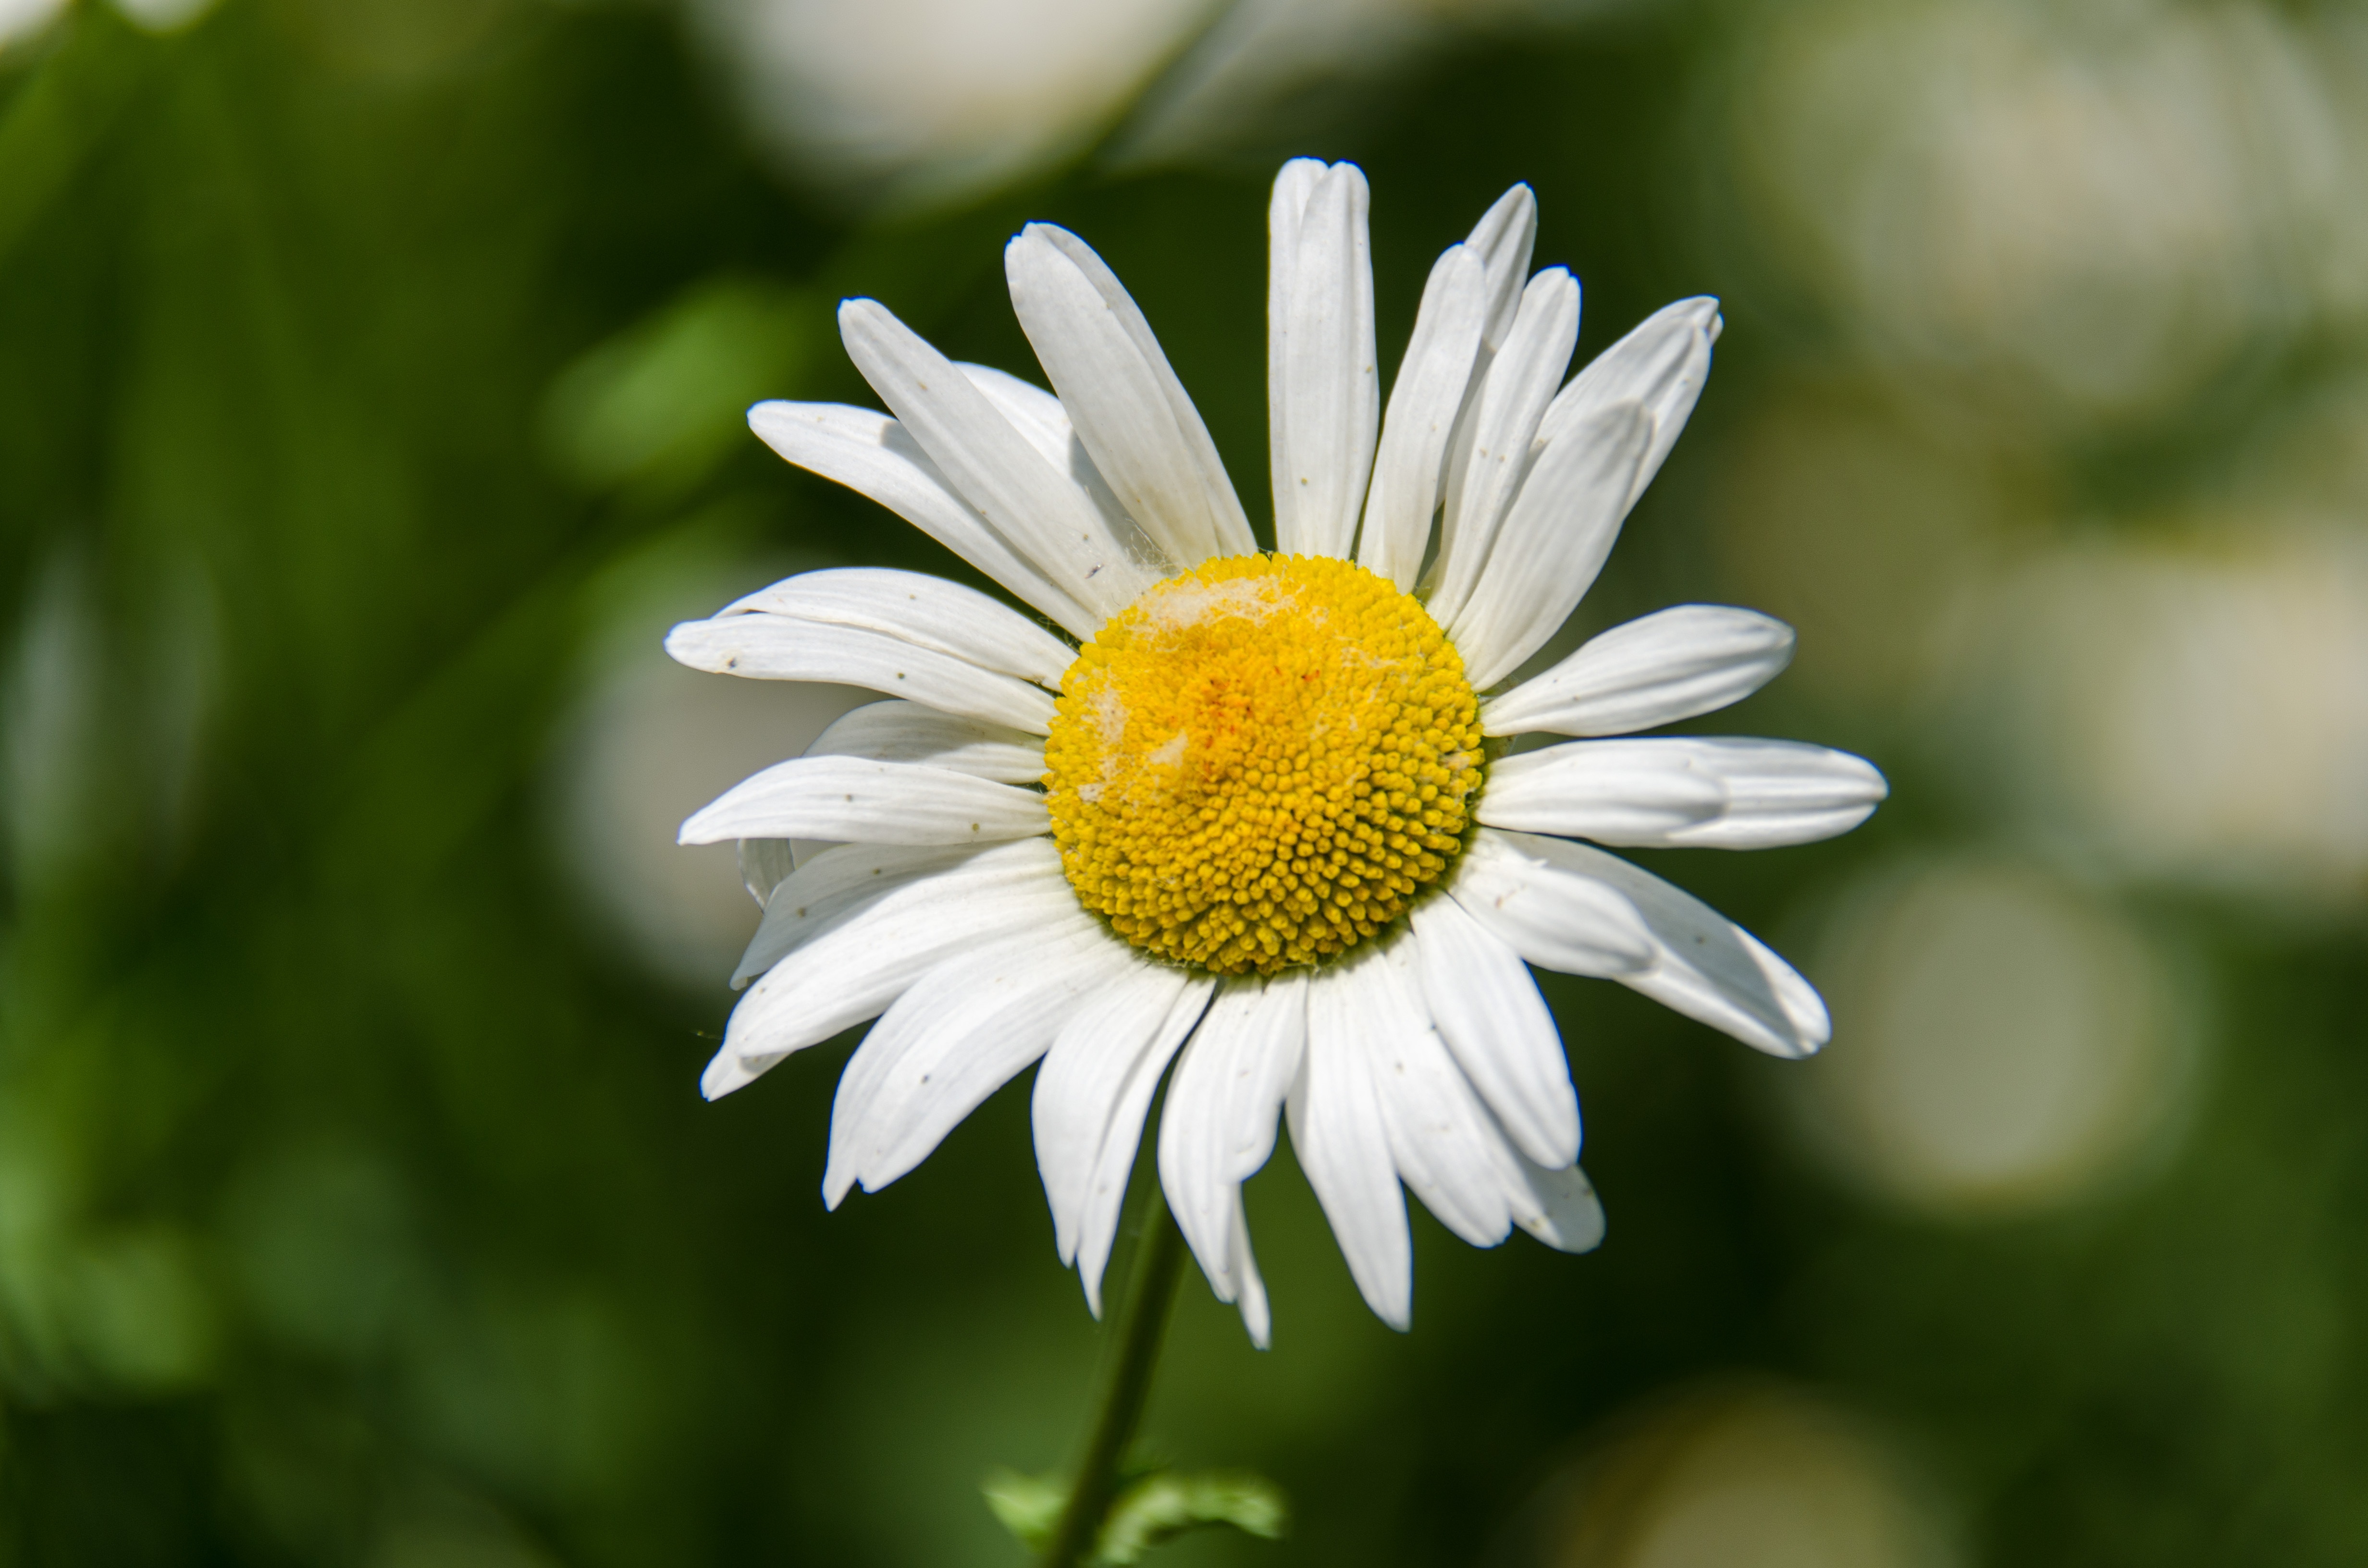
nature, plant, white, meadow, flower, petal, bloom, daisy, botany, closeup, flora, wildflower, close up, june, macro photography, flowering plant, daisy family, oxeye daisy, plant stem, land plant, chamaemelum nobile, marguerite daisy